2023 Social Democratic Party of Austria leadership election

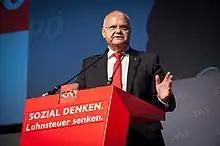
Harry Kopietz

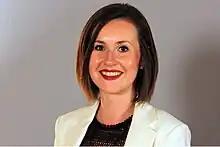
Michaela Grubesa

On 11 May 2023, before the results were announced, the leader of the 20-member SPÖ election commission, , who was a Rendi-Wagner supporter, resigned because of health reasons. He was replaced by , a Doskozil supporter, with the overall size of the election commission shrinking to 19. Members who resign cannot be replaced during the term as they are elected at the party convention.